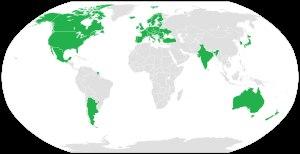
Le Groupe Australie est un régime multilatéral de contrôle des exportations créé en 1985 afin de coordonner les politiques des États-membres en matière de contrôle des exportations de produits pouvant contribuer au développement d'armes chimiques.